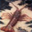
Label: lobster